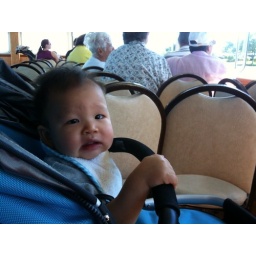
On a tour boat touring Lake Geneva. It's better than being in the water